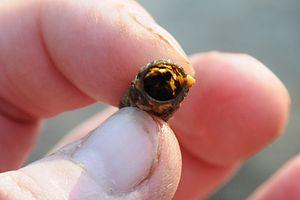
Les trichoptères constituent un ordre d'insectes qui regroupe plus de 12 000 espèces. Ils sont apparentés de près aux lépidoptères, mais adaptés pour la vie en eau douce dans leur stade larvaire.